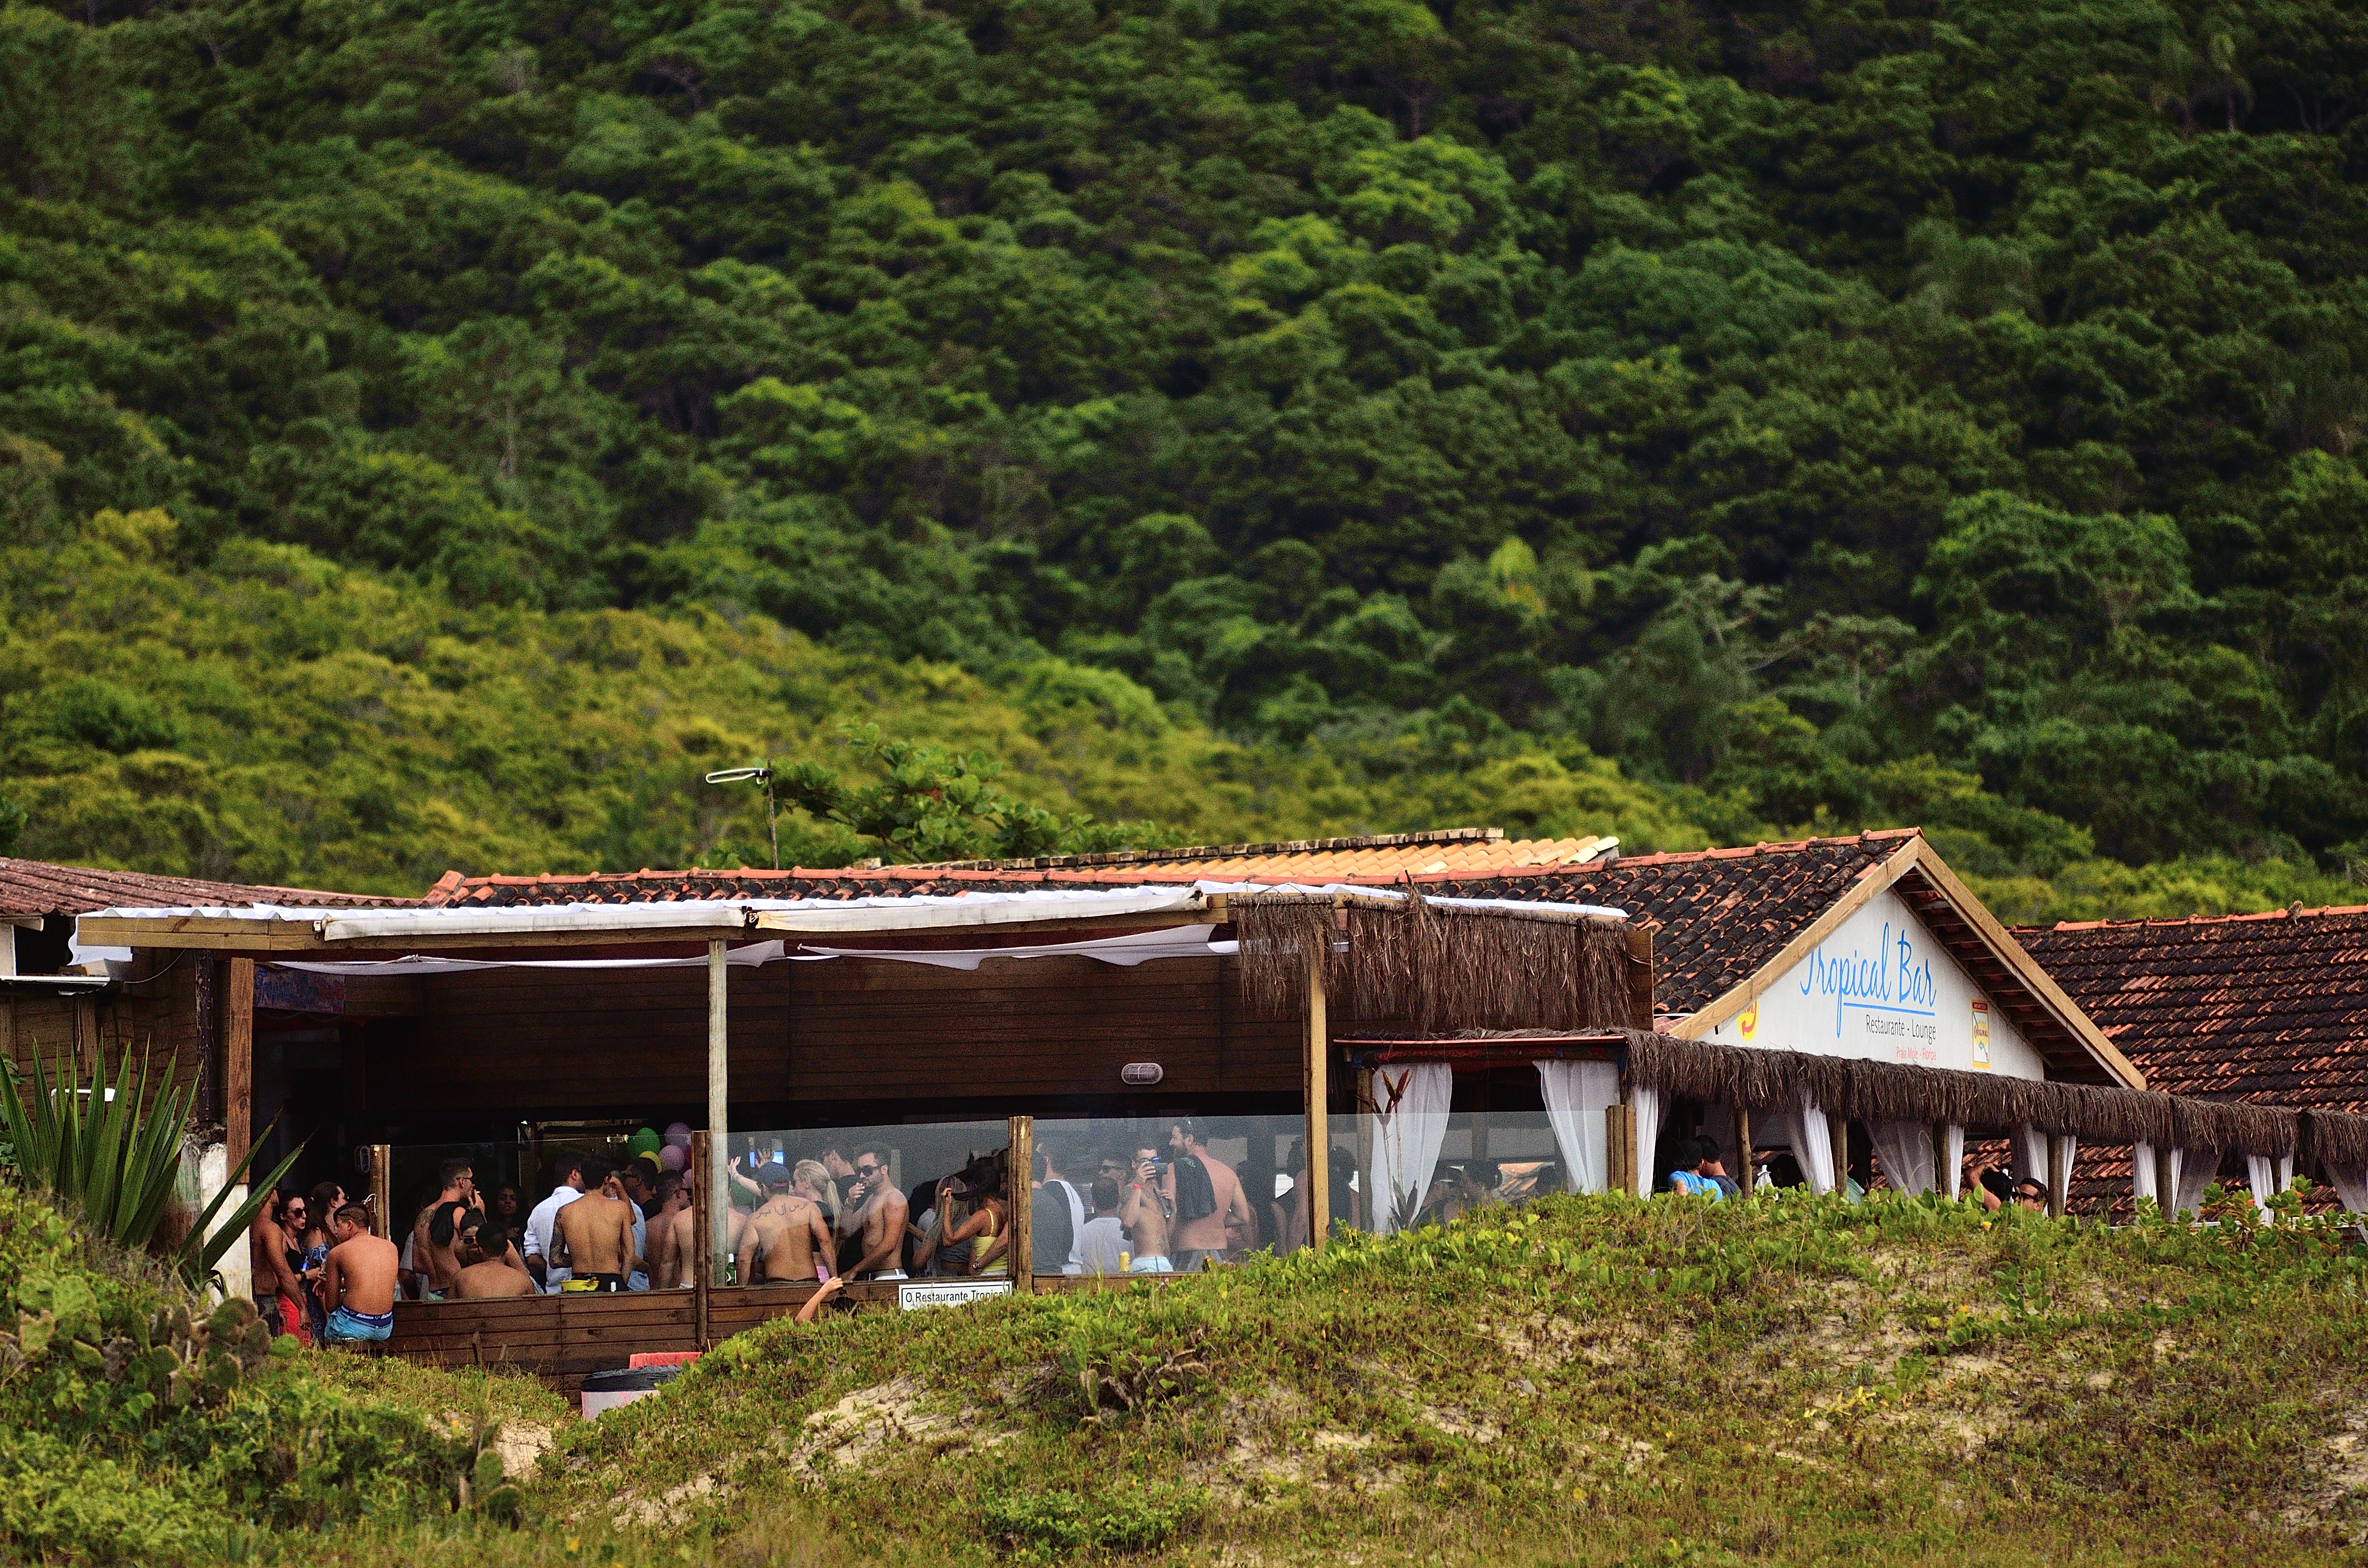
forest, wilderness, farm, house, hut, village, shack, jungle, cottage, arena, mar, verano, fiesta, sol, praia, florianopolis, floripa, mole, vacaciones, log cabin, rural area